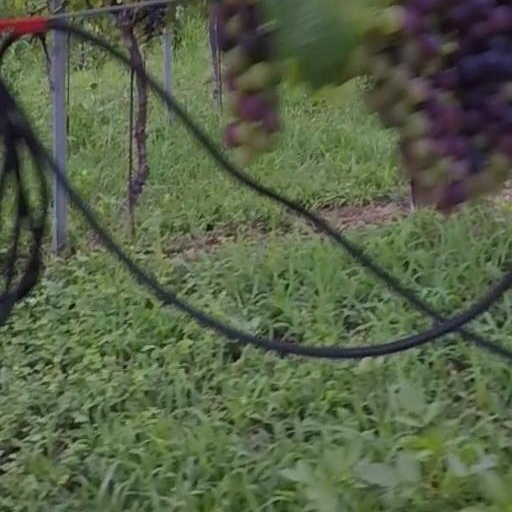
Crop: grape